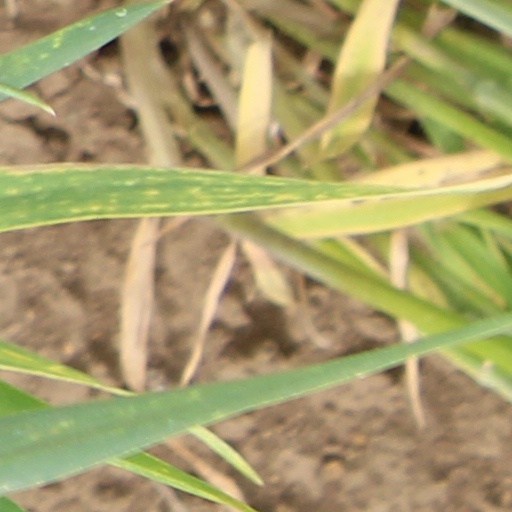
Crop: wheat